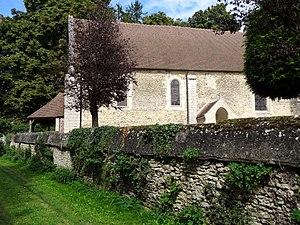
Église Saint-Remi de Ponchon - voir titre.
L'église Saint-Remi est une église catholique paroissiale située à Ponchon, dans le département de l'Oise, en France. Sa nef unique, non articulée, et recouverte d'un lambris en forme de voûte en berceau, remonte au XIᵉ siècle. Ponchon est en effet l'une des paroisses primitives du diocèse de Beauvais. En tant que paroisse matrice de quatre villages voisins, elle bénéficie de certains privilèges sous l'Ancien Régime. Son sanctuaire roman est ainsi remplacé par un chœur gothique de dimensions plus généreuses à partir de la fin du XIIᵉ siècle. Son architecture est d'une sobre élégance. Apparemment, le chantier traîne en longueur, et le voûtement d'ogives du vaisseau central n'est achevé que vers 1230 environ. Sa chapelle latérale également commencée pendant le dernier quart du XIIᵉ siècle est déjà presque entièrement reconstruite dans ce contexte, car il fallut porter le nombre de travées de trois à deux, conformément au nombre de voûtes du vaisseau central. Le voûtement de la chapelle n'est jamais exécuté, mais on la dote cependant de deux nouvelles fenêtres, à la seconde moitié du XIIIᵉ siècle et au début du XIVᵉ siècle.